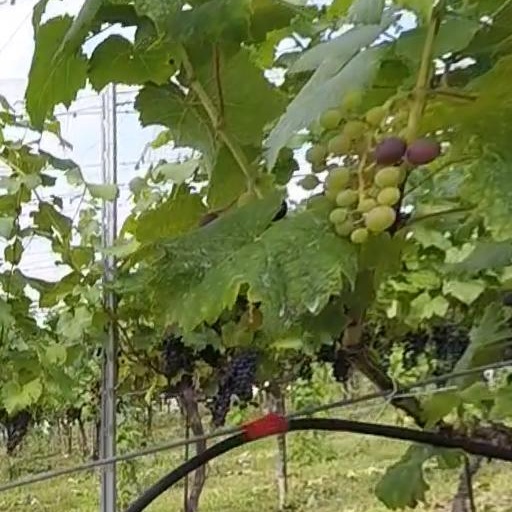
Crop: grape